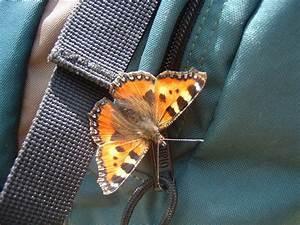
butterfly